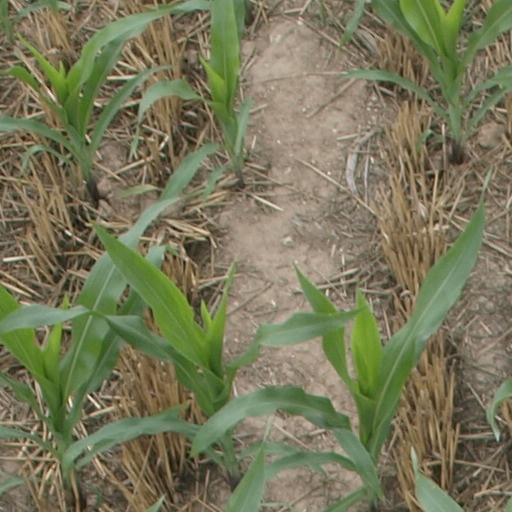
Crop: maize; corn